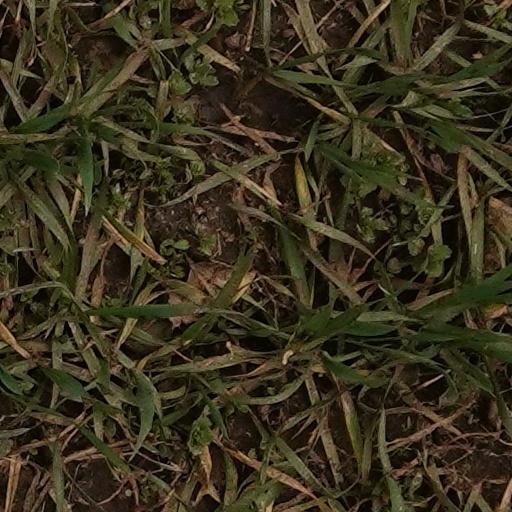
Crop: wheat